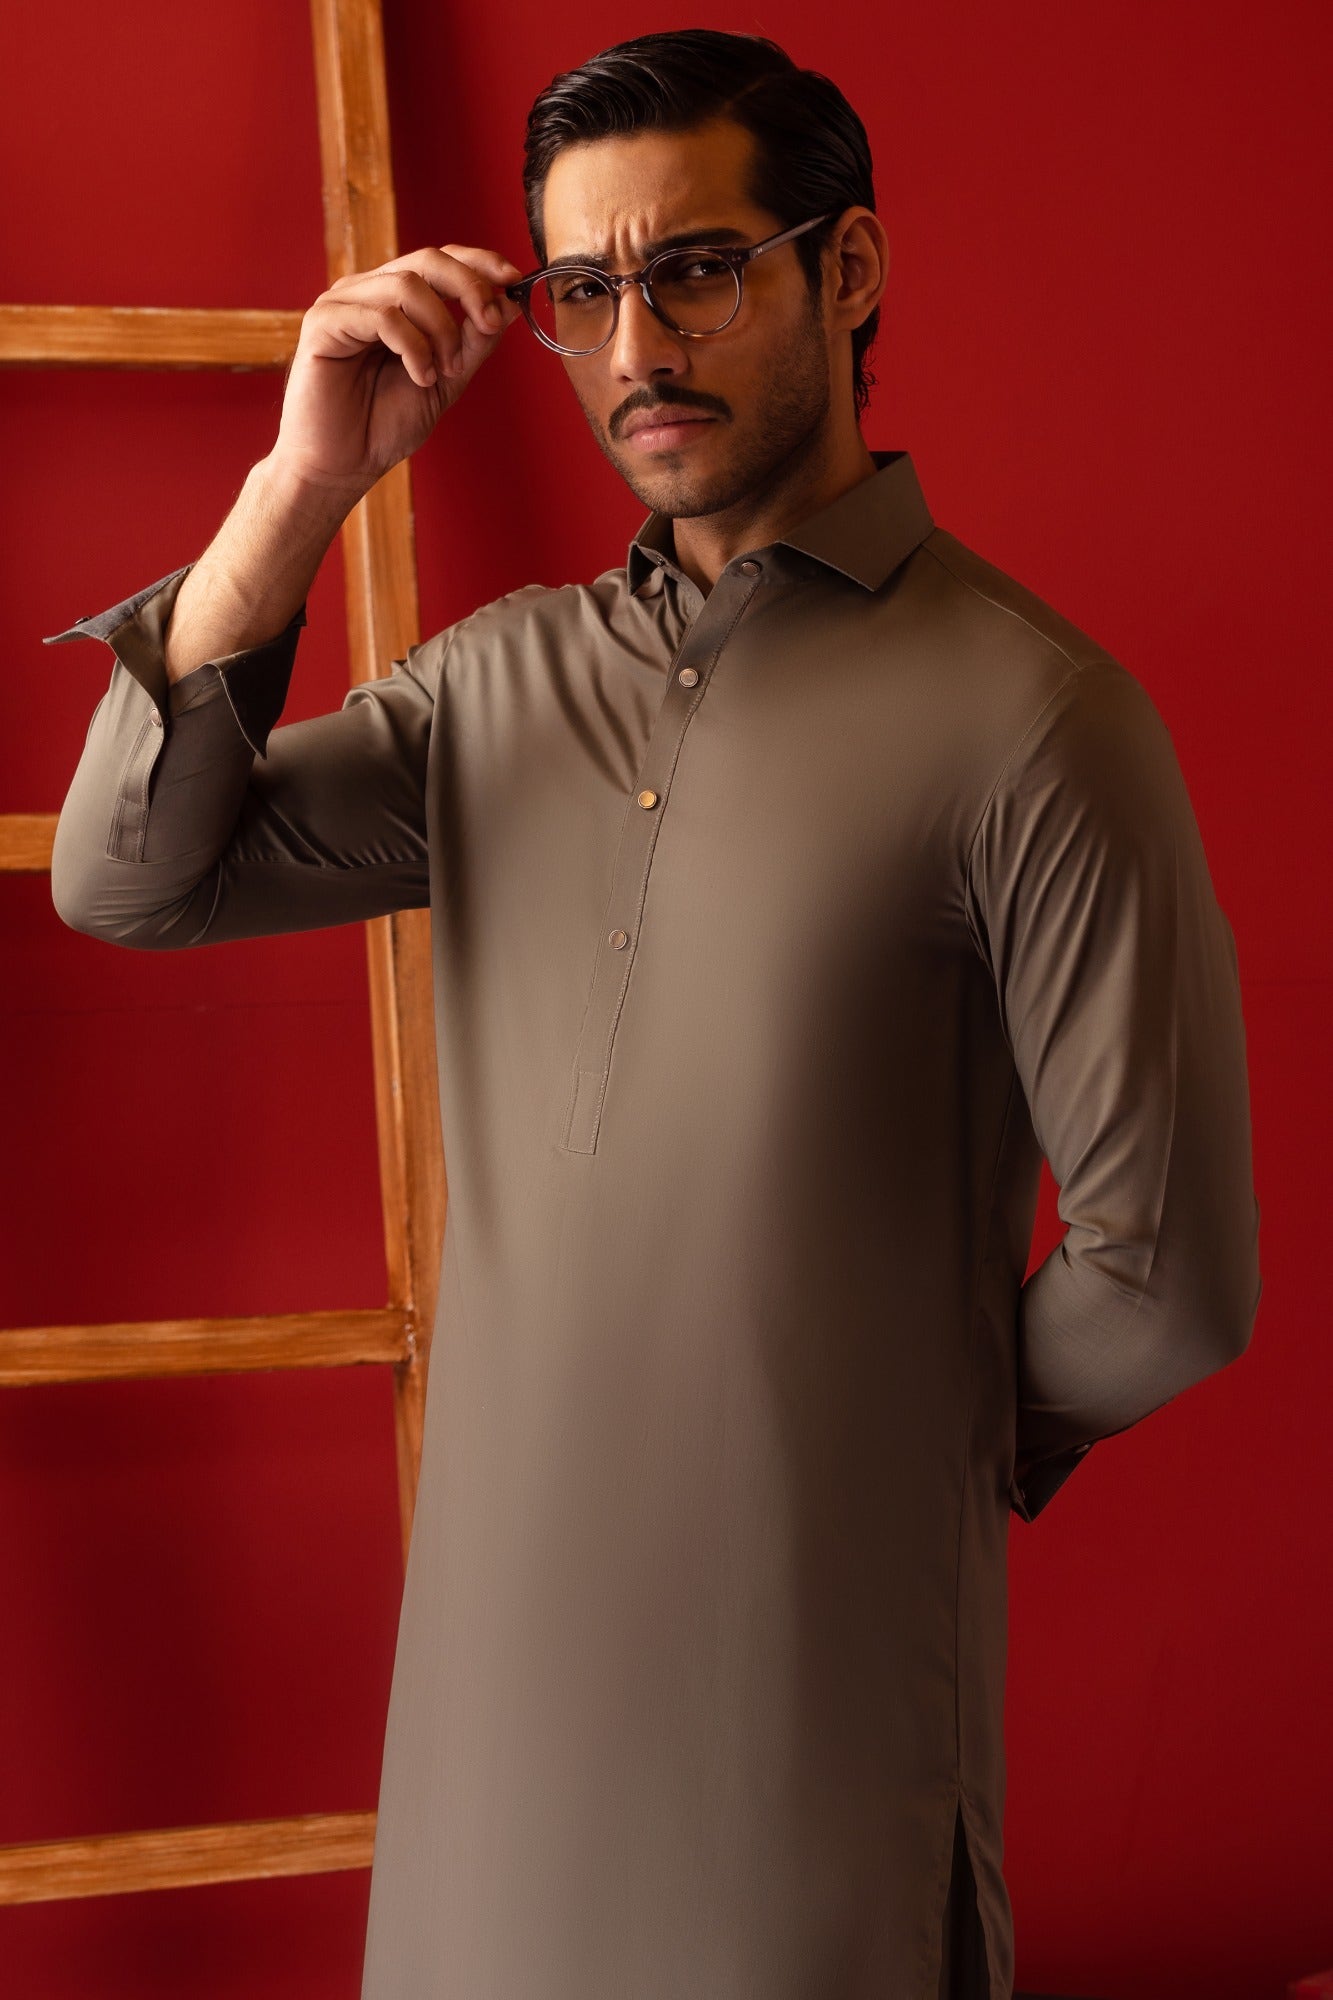
khaki kurta